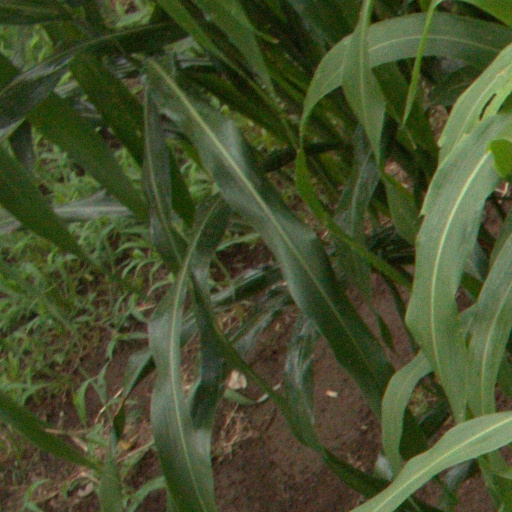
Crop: sorghum